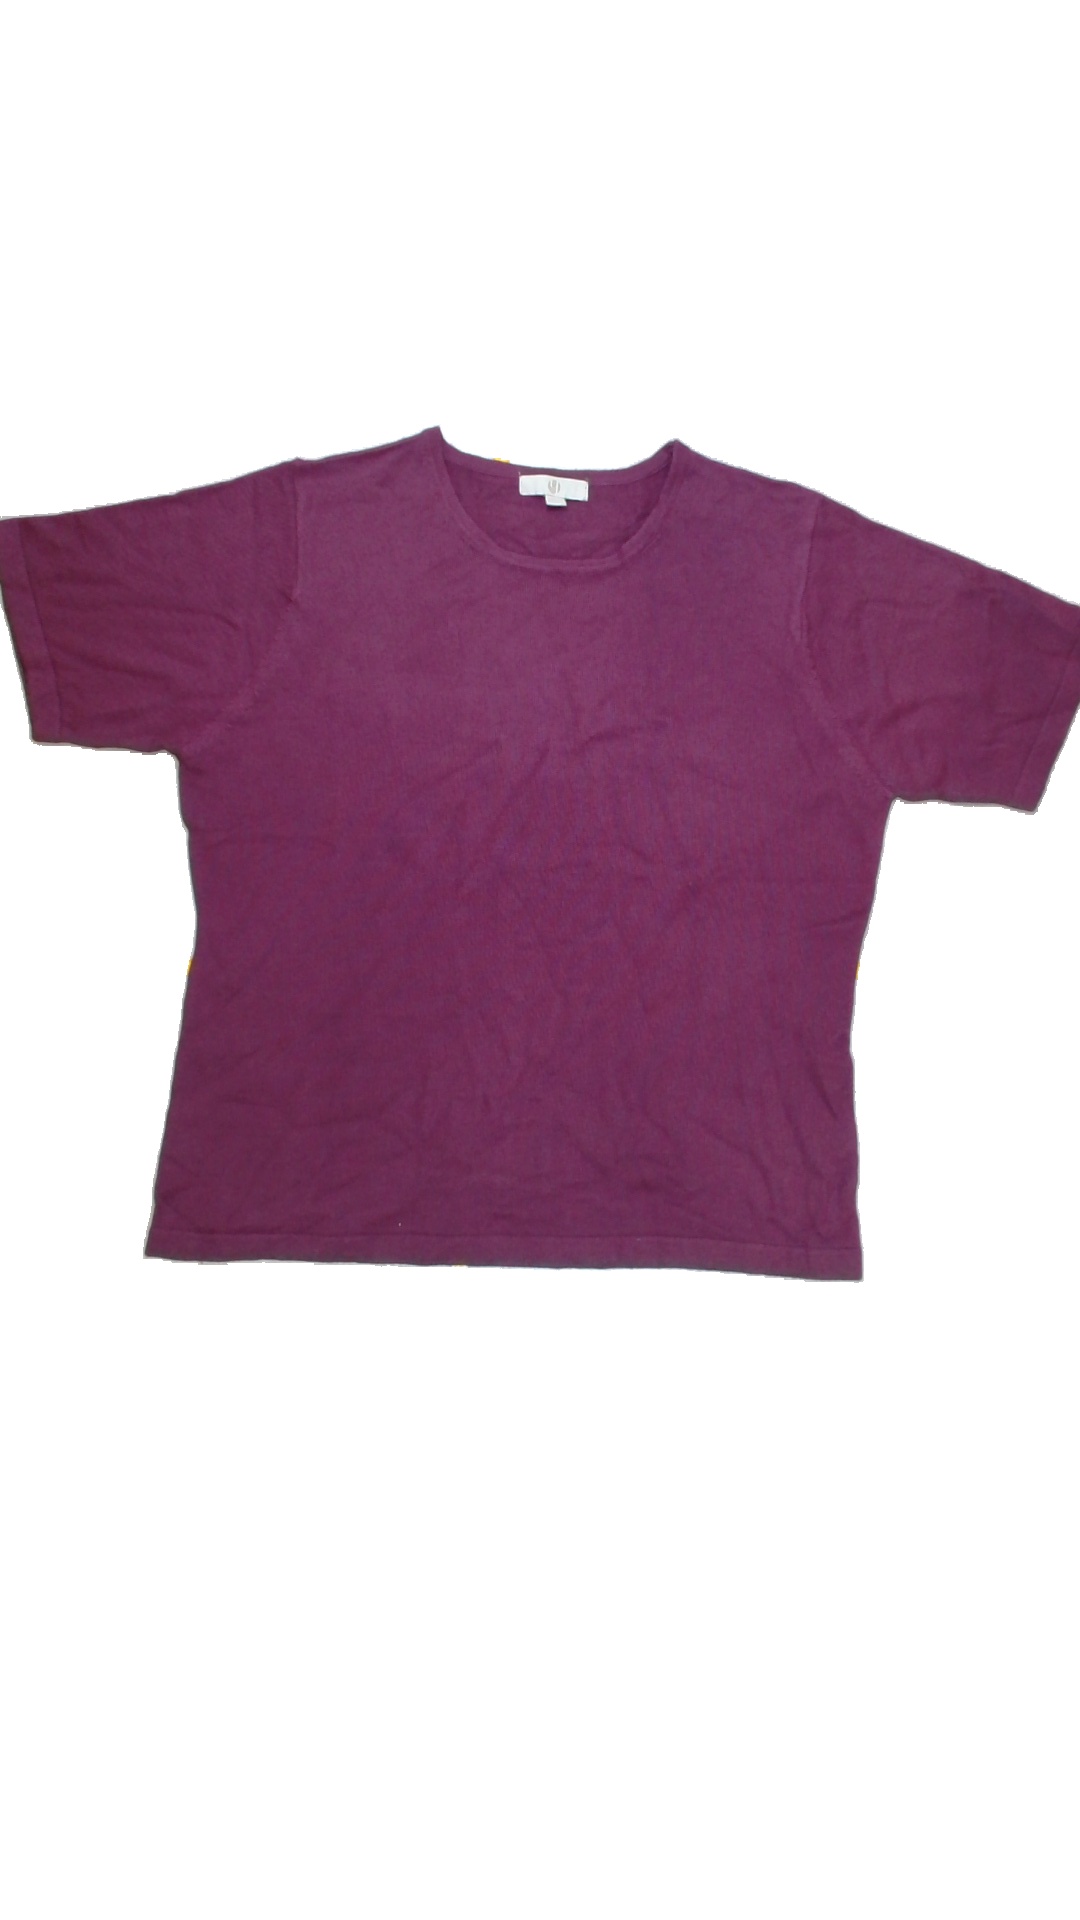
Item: T-shirt (Ladies)
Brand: Not Applicable
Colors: Purple
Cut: Regular, C-collar
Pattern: Plain
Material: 100%acrylic
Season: All
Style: No trend
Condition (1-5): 5
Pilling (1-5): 5
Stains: No
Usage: Reuse
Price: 50-100